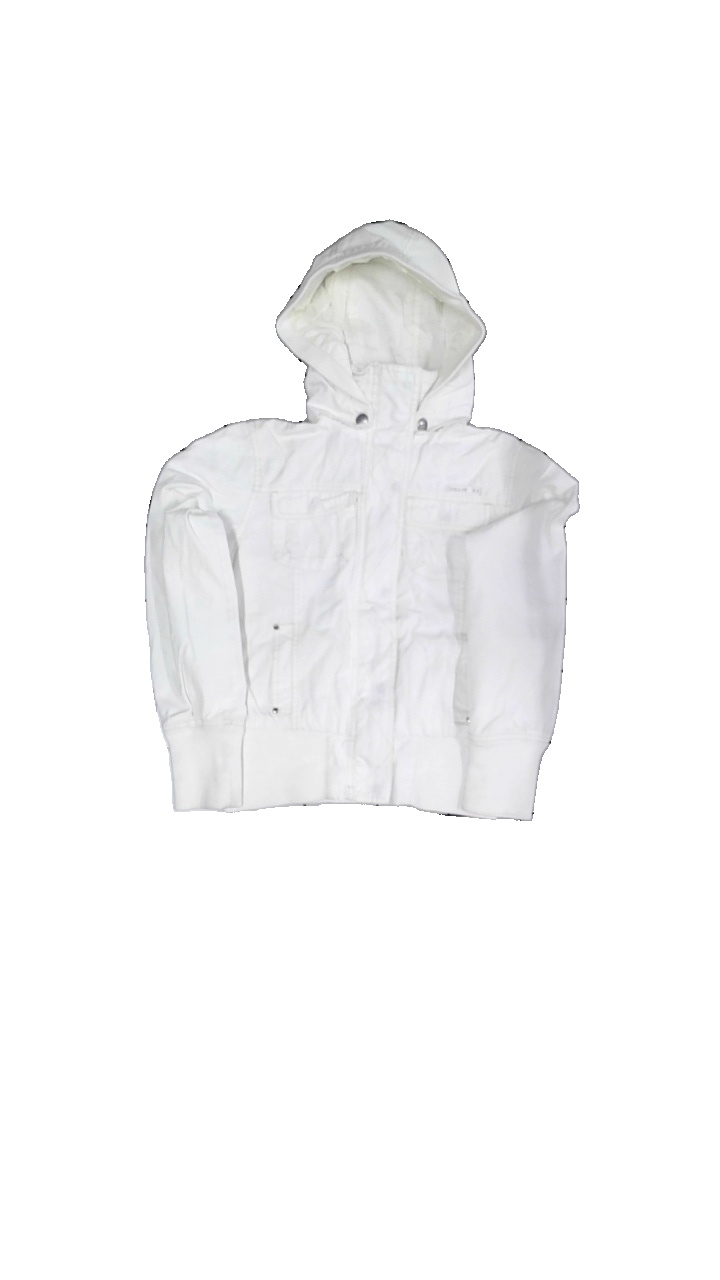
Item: Jacket (Ladies)
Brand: Dcate
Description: kort jacka med tryck
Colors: White, Blue, Beige
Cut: Turtle neck
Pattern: Logo print
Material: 100% bomull
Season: All
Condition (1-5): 3
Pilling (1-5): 4
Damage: vågig dragkedja
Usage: Reuse
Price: <50